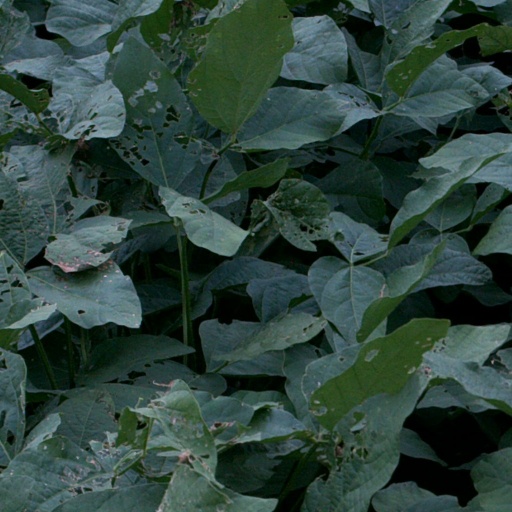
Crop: soybean